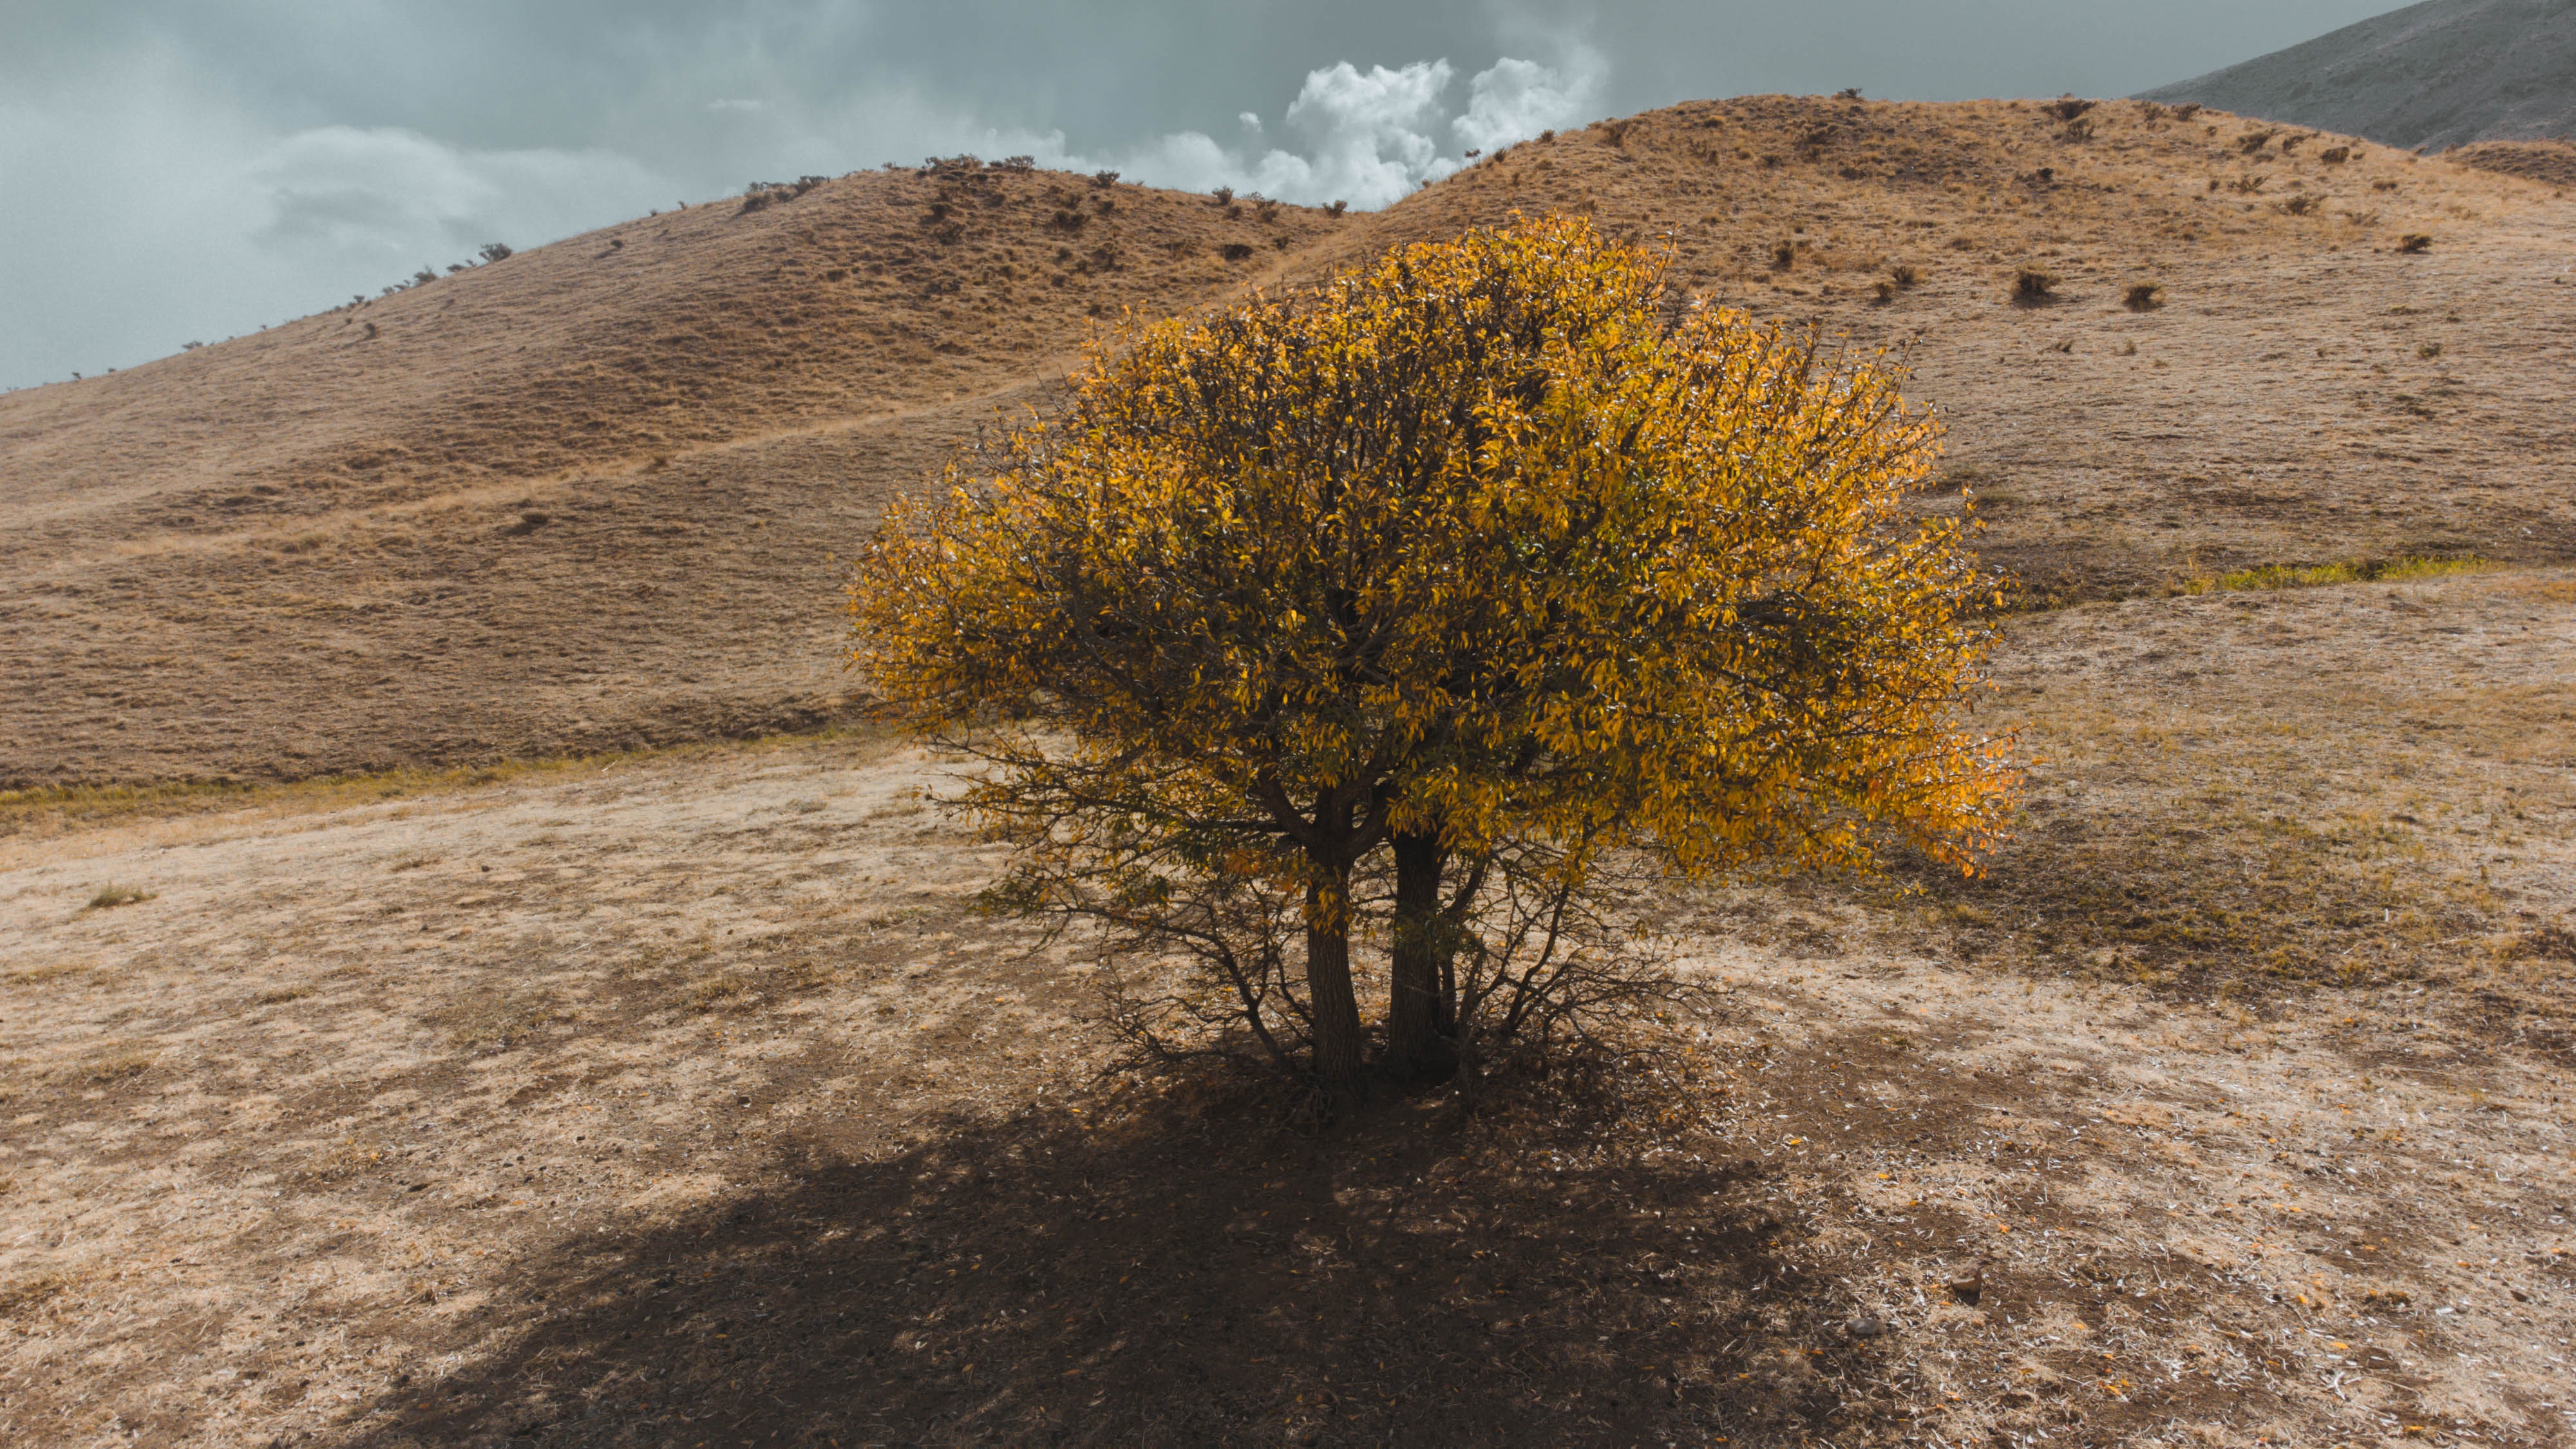
natural, flower, plant, cloud, plant community, mountain, sky, natural landscape, road surface, grass, grassland, landscape, plain, mountainous landforms, Tints and shades, asphalt, road, flowering plant, mountain range, valley, prairie, hill, plateau, field, rock, shrub, slope, soil, fell, shrubland, subshrub, steppe, shadow, badlands, chaparral, tree, wildflower, aeolian landform, dirt road, tundra, wildlife, wadi, trail, savanna, autumn, sunflower, road trip, escarpment